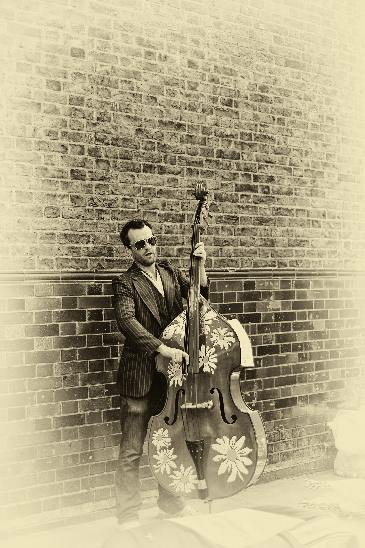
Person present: Yes